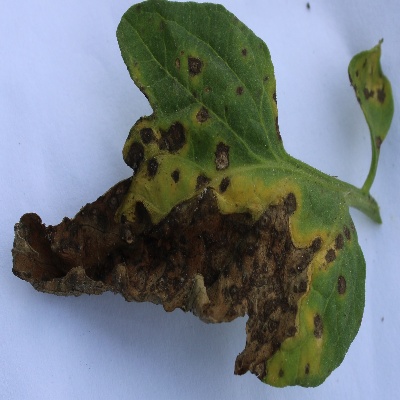
Crop: Tomato
Condition: leaf blight